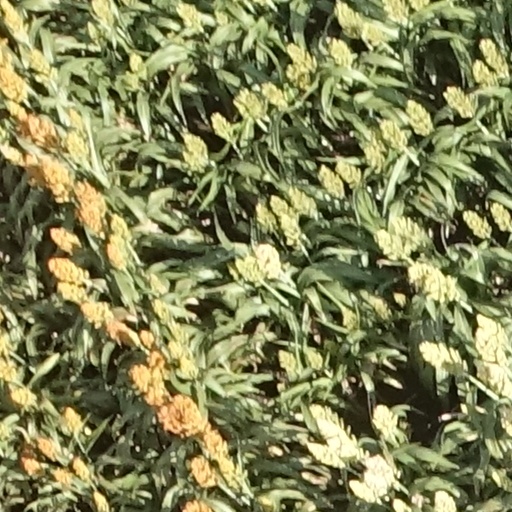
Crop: sorghum